Artificial intelligence and copyright

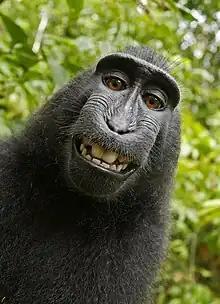
The United States Copyright Office has declared that works not created by a human author, like this "selfie" portrait taken by a monkey, are not eligible for copyright protection.

Since most legal jurisdictions only grant copyright to original works of authorship by human authors, the definition of "originality" is central to the copyright status of AI-generated works.